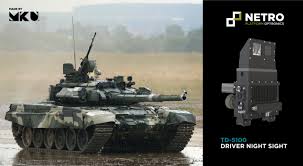
Label: T-90